1895 Michigan Wolverines football team

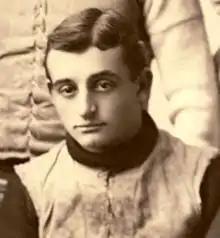
Michigan All-Western halfback Gustave Ferbert

Following the 1895 season, a number of Michigan players were honored on All-Western teams. One Chicago newspaper, the "Daily Inter Ocean", included six Wolverines on its All-Western team. The Michigan players recognized by the "Daily Inter Ocean" were Gustave Ferbert (first-team halfback), John Bloomington (first-team fullback), James Hooper (first-team guard), Giovanni Villa (first-team tackle), Henry Senter (first-team end), and James Baird (substitute quarterback). In announcing its All-Western selections, the "Daily Inter Ocean" made the following comments about the Michigan players selected: